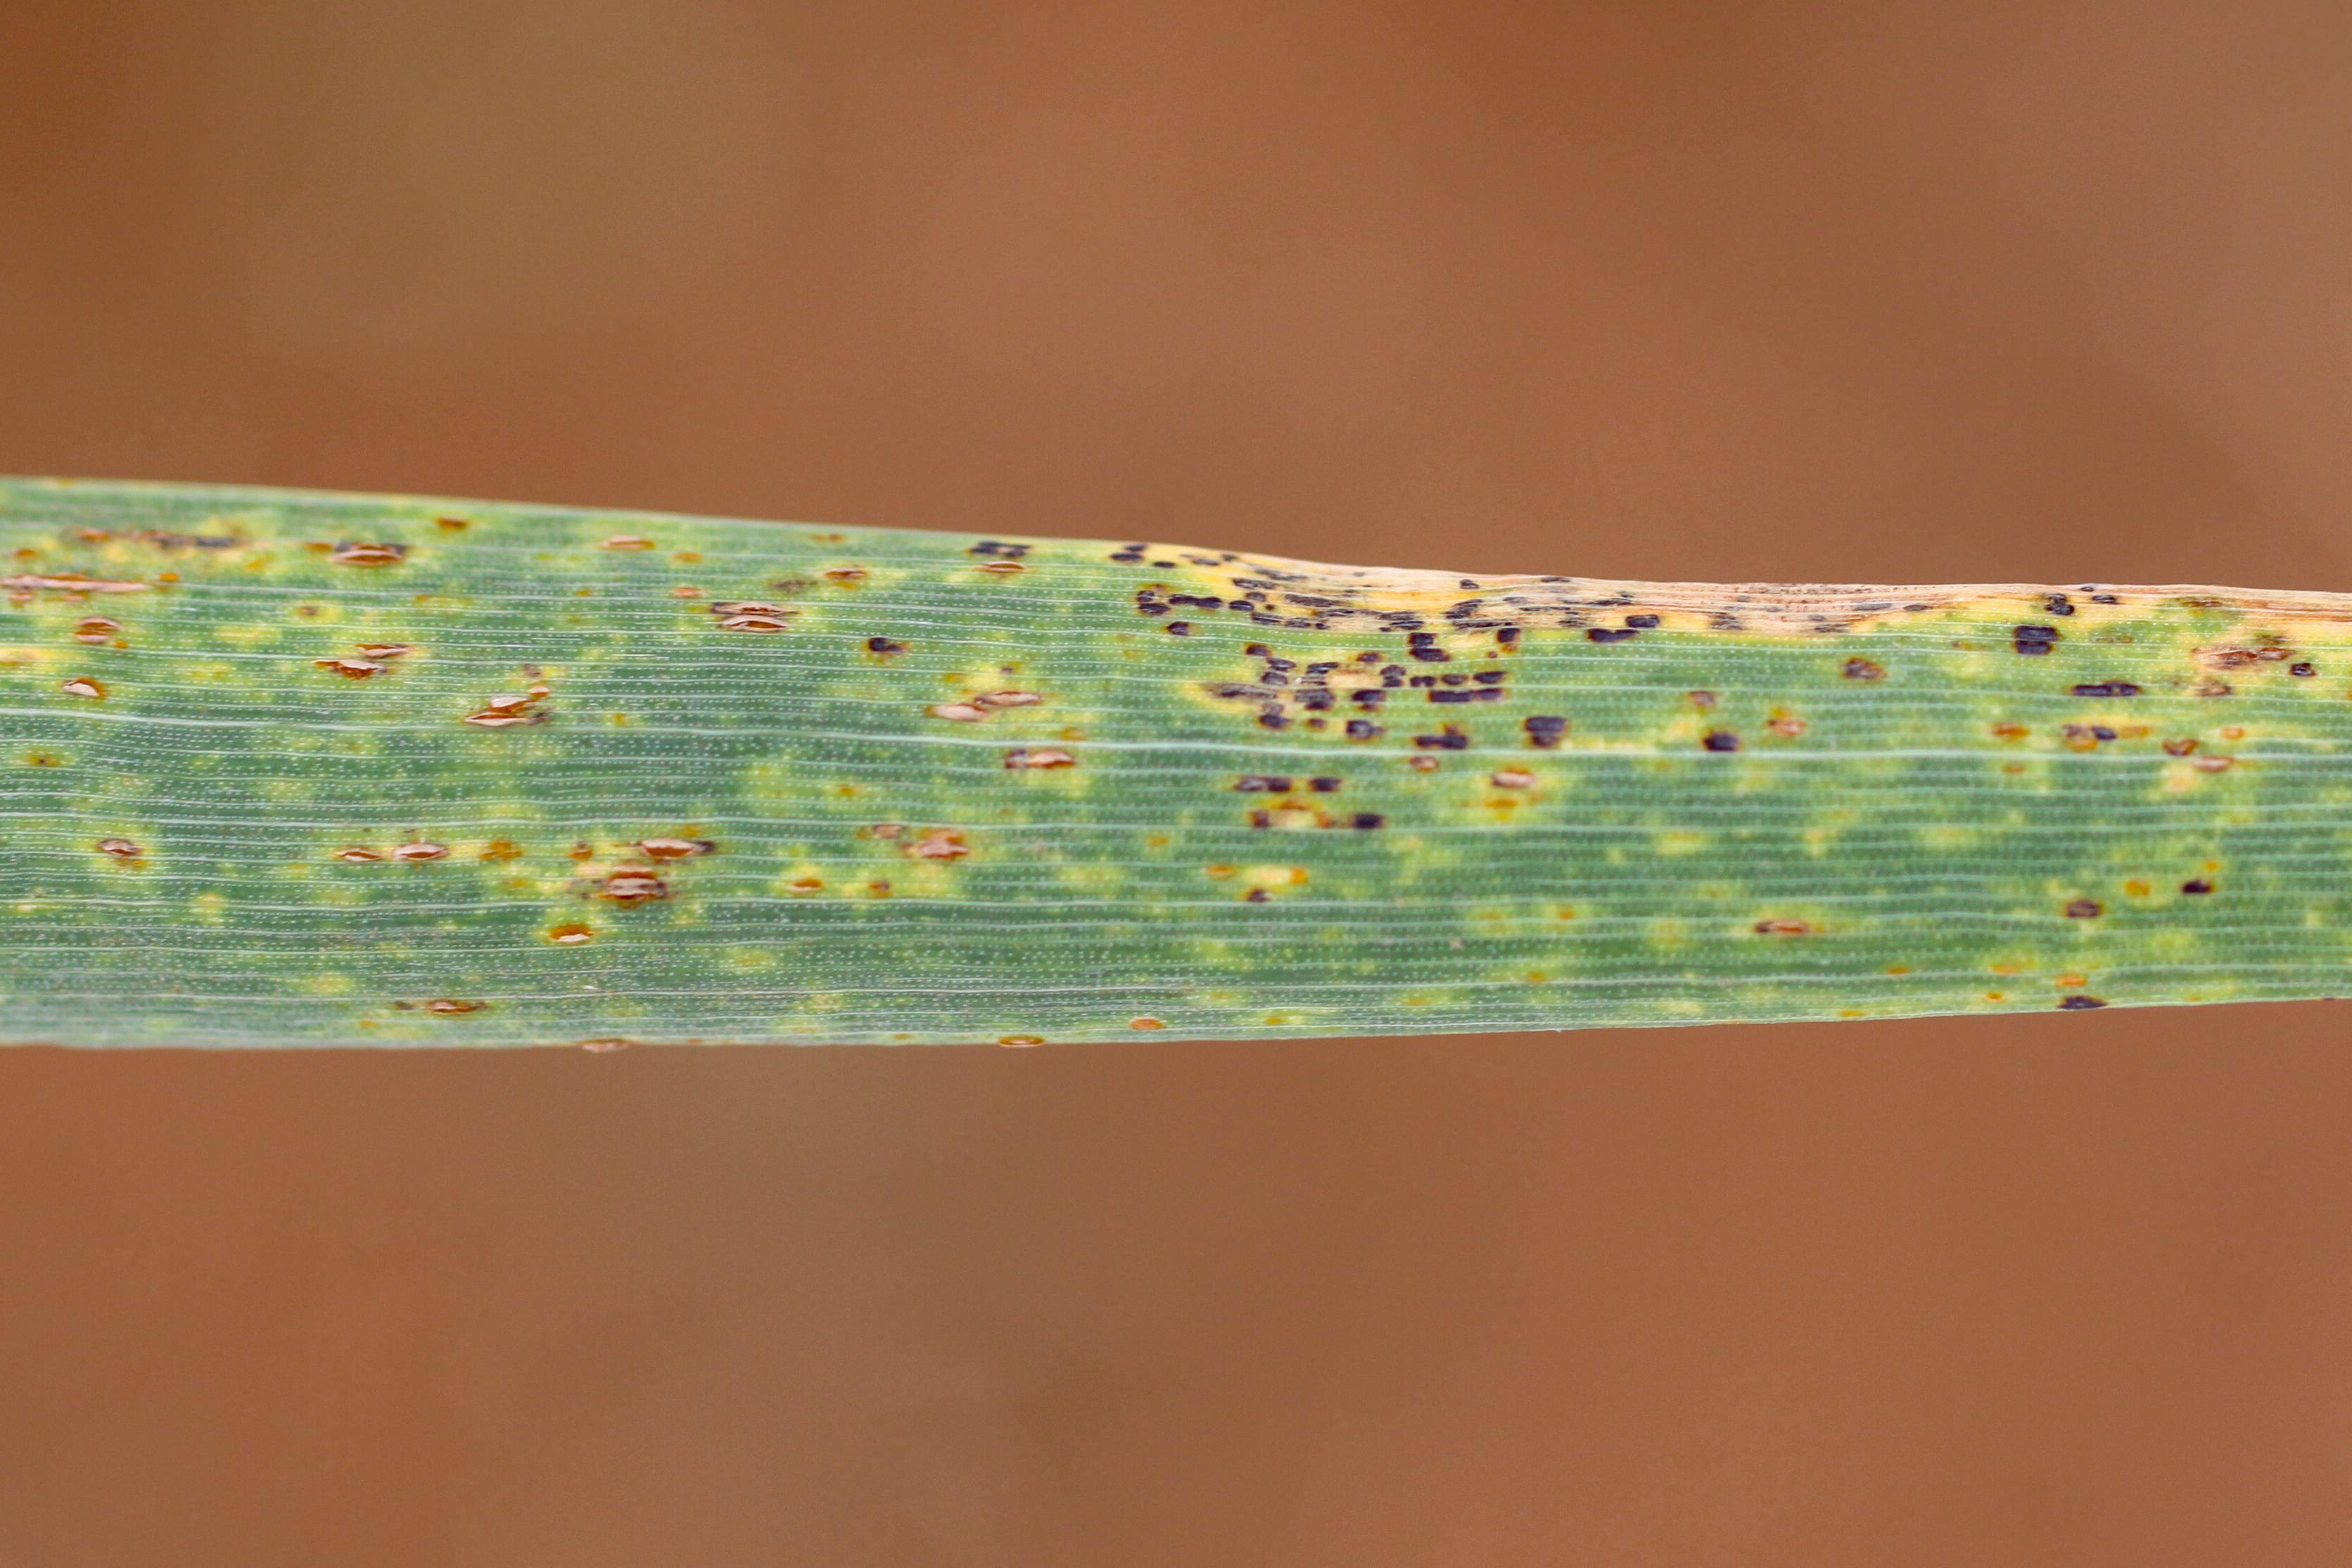
Plant: Wheat
Disease: wheat leaf rust